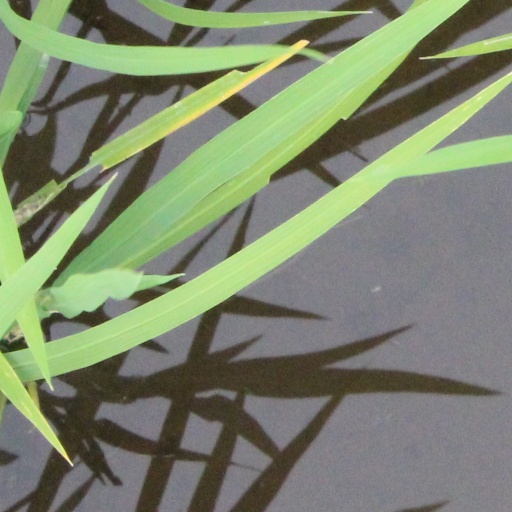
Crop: rice